2003 United Nations Climate Change Conference

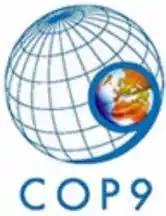

The 2003 United Nations Climate Change Conference took place between 1–12 December 2003 in Milan, Italy. The conference included the 9th Conference of the Parties (COP9) to the United Nations Framework Convention on Climate Change (UNFCCC). The parties agreed to use the Adaptation Fund established at COP7 in 2001 primarily in supporting developing countries better adapt to climate change. The fund would also be used for capacity-building through technology transfer. At the conference, the parties also agreed to review the first national reports submitted by 110 non-Annex I countries.